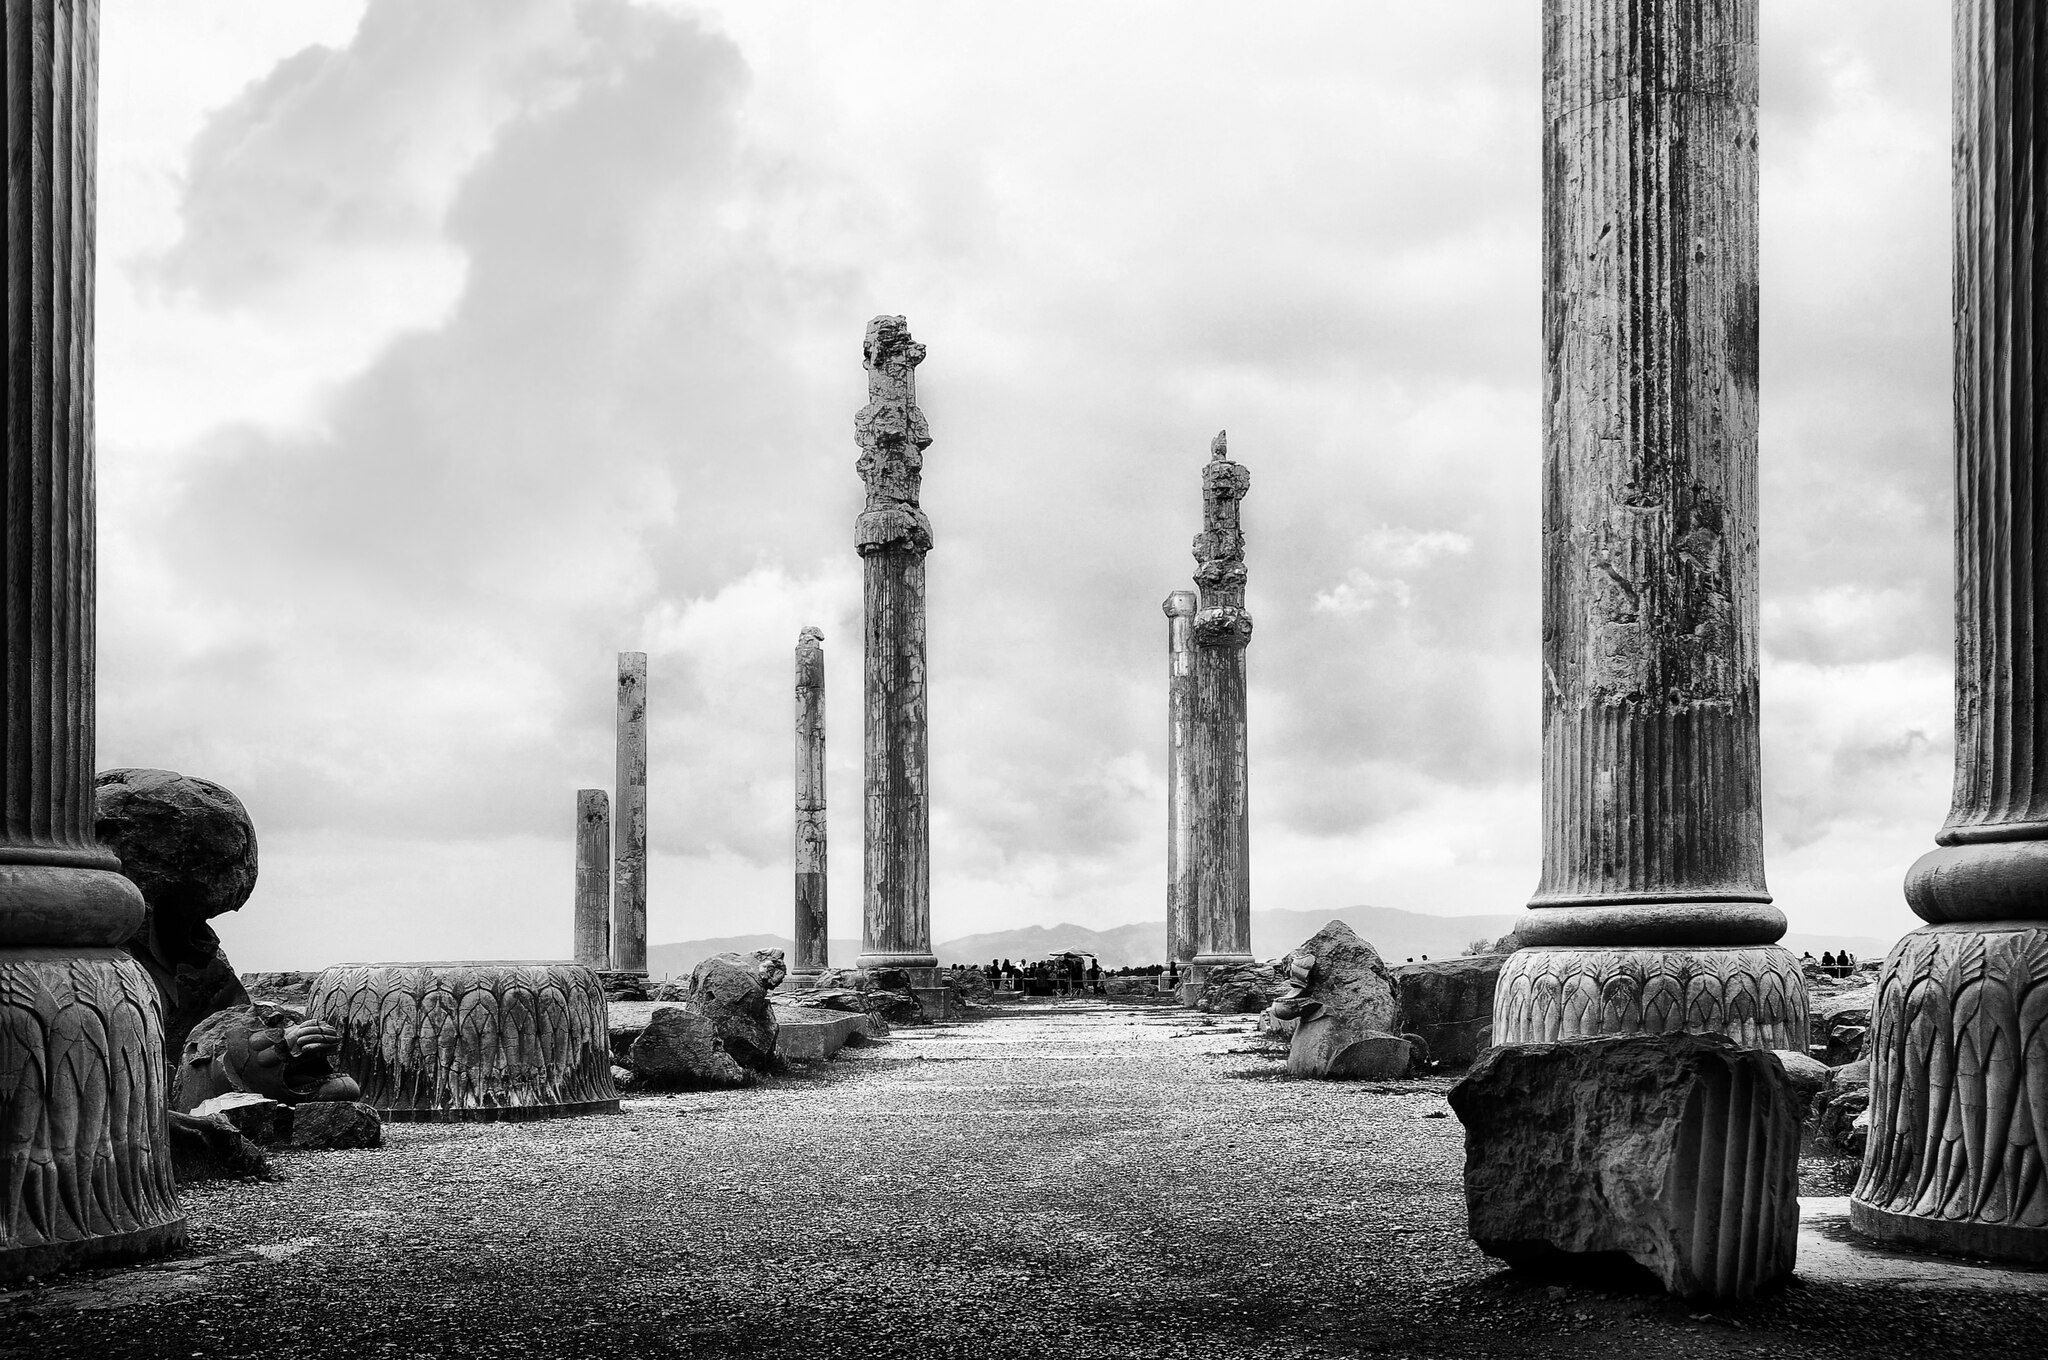
Title: Persepolis 04
Date: 2015-03-21
Categories: Apadana of Persepolis, Images from Wiki Loves Monuments 2018, Self-published work, Cultural heritage monuments in Iran with known IDs, Uploaded via Campaign:wlm-ir, Images from Wiki Loves Monuments in Kerman, 2015 in Persepolis, Iran photographs taken on 2015-03-21, Images from Wiki Loves Monuments 2018 in Iran, Images from Wiki Loves Monuments in Rayen